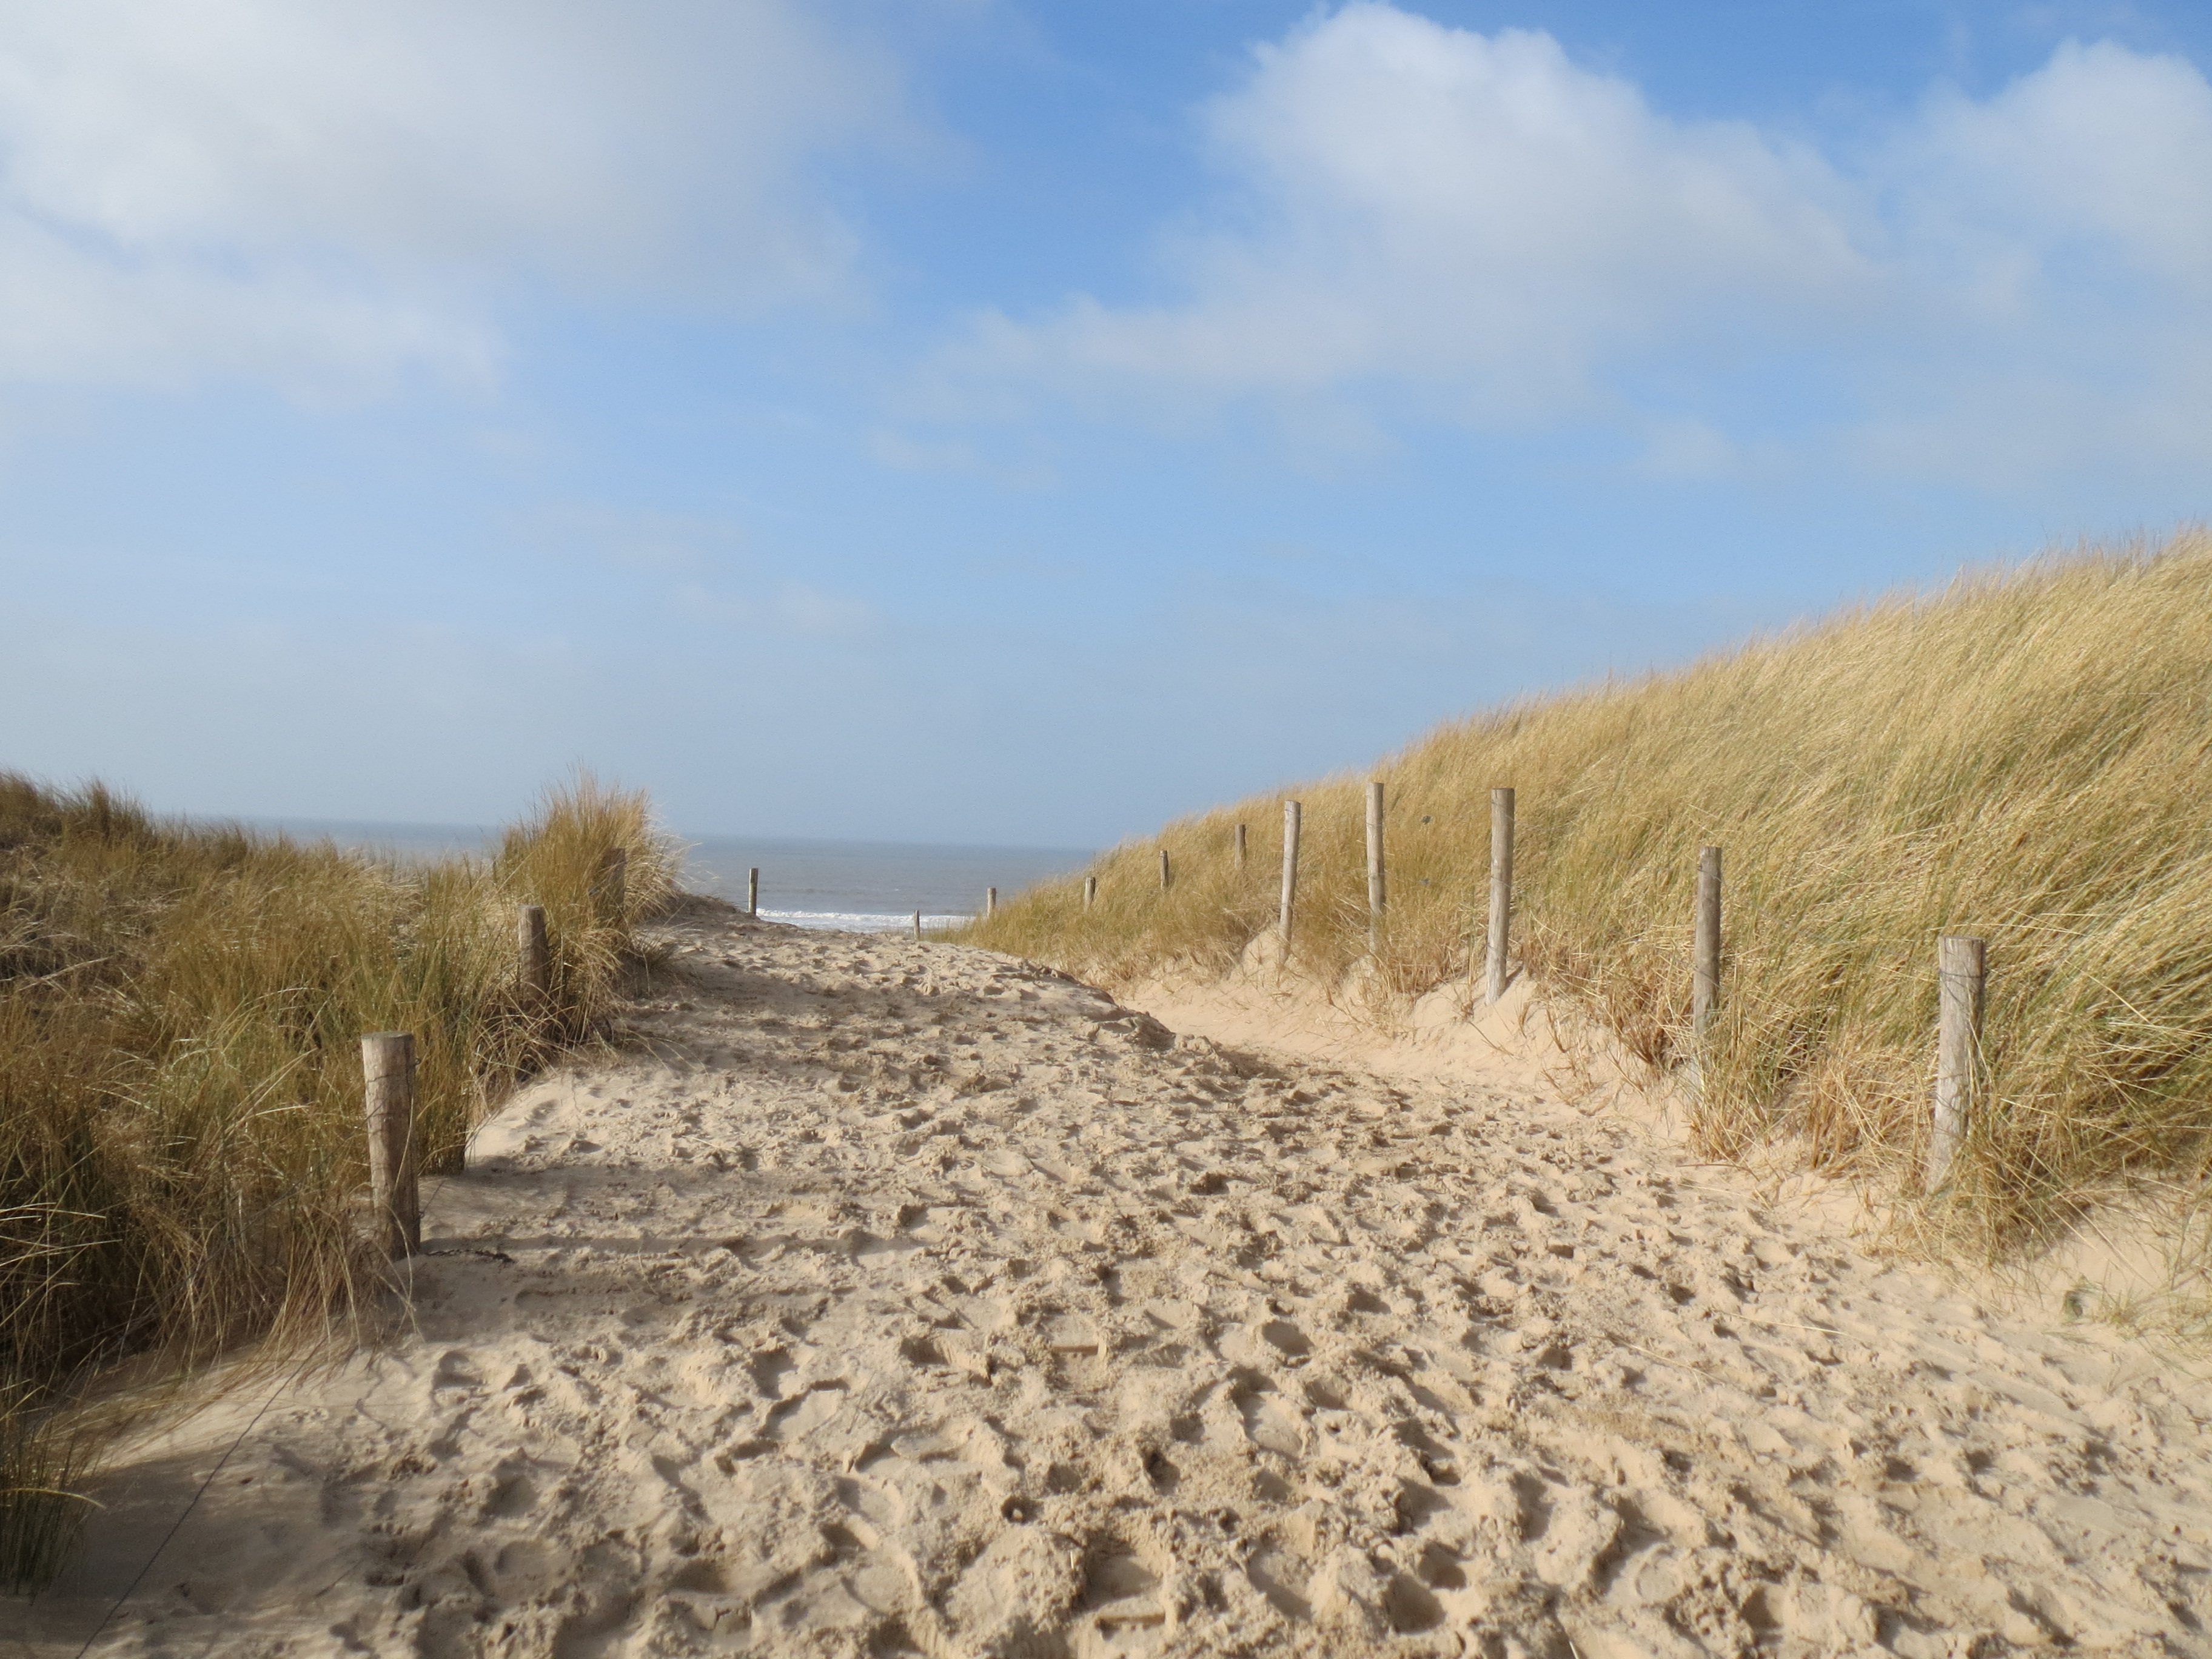
beach, landscape, sea, coast, nature, sand, sun, field, prairie, hill, dune, valley, dirt road, soil, dunes, geology, badlands, plateau, habitat, marram grass, ecosystem, wadi, steppe, rural area, natural environment, aeolian landform, grass family